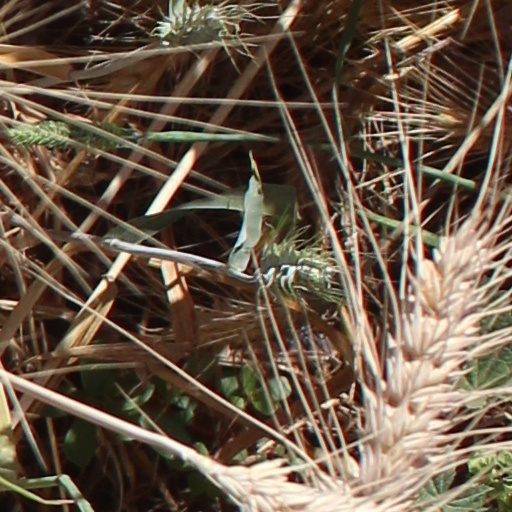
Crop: wheat